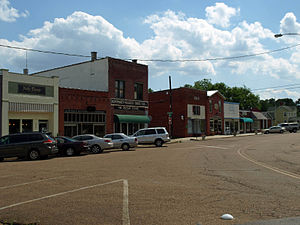
Madison (Alabama)
Madison er en by i Madison County og Limestone County i staten Alabama i USA, og er en forstad til Huntsville.